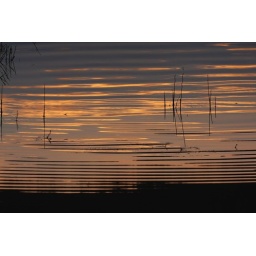
The clouds in the sky are reflecting onto the rippling lake water.